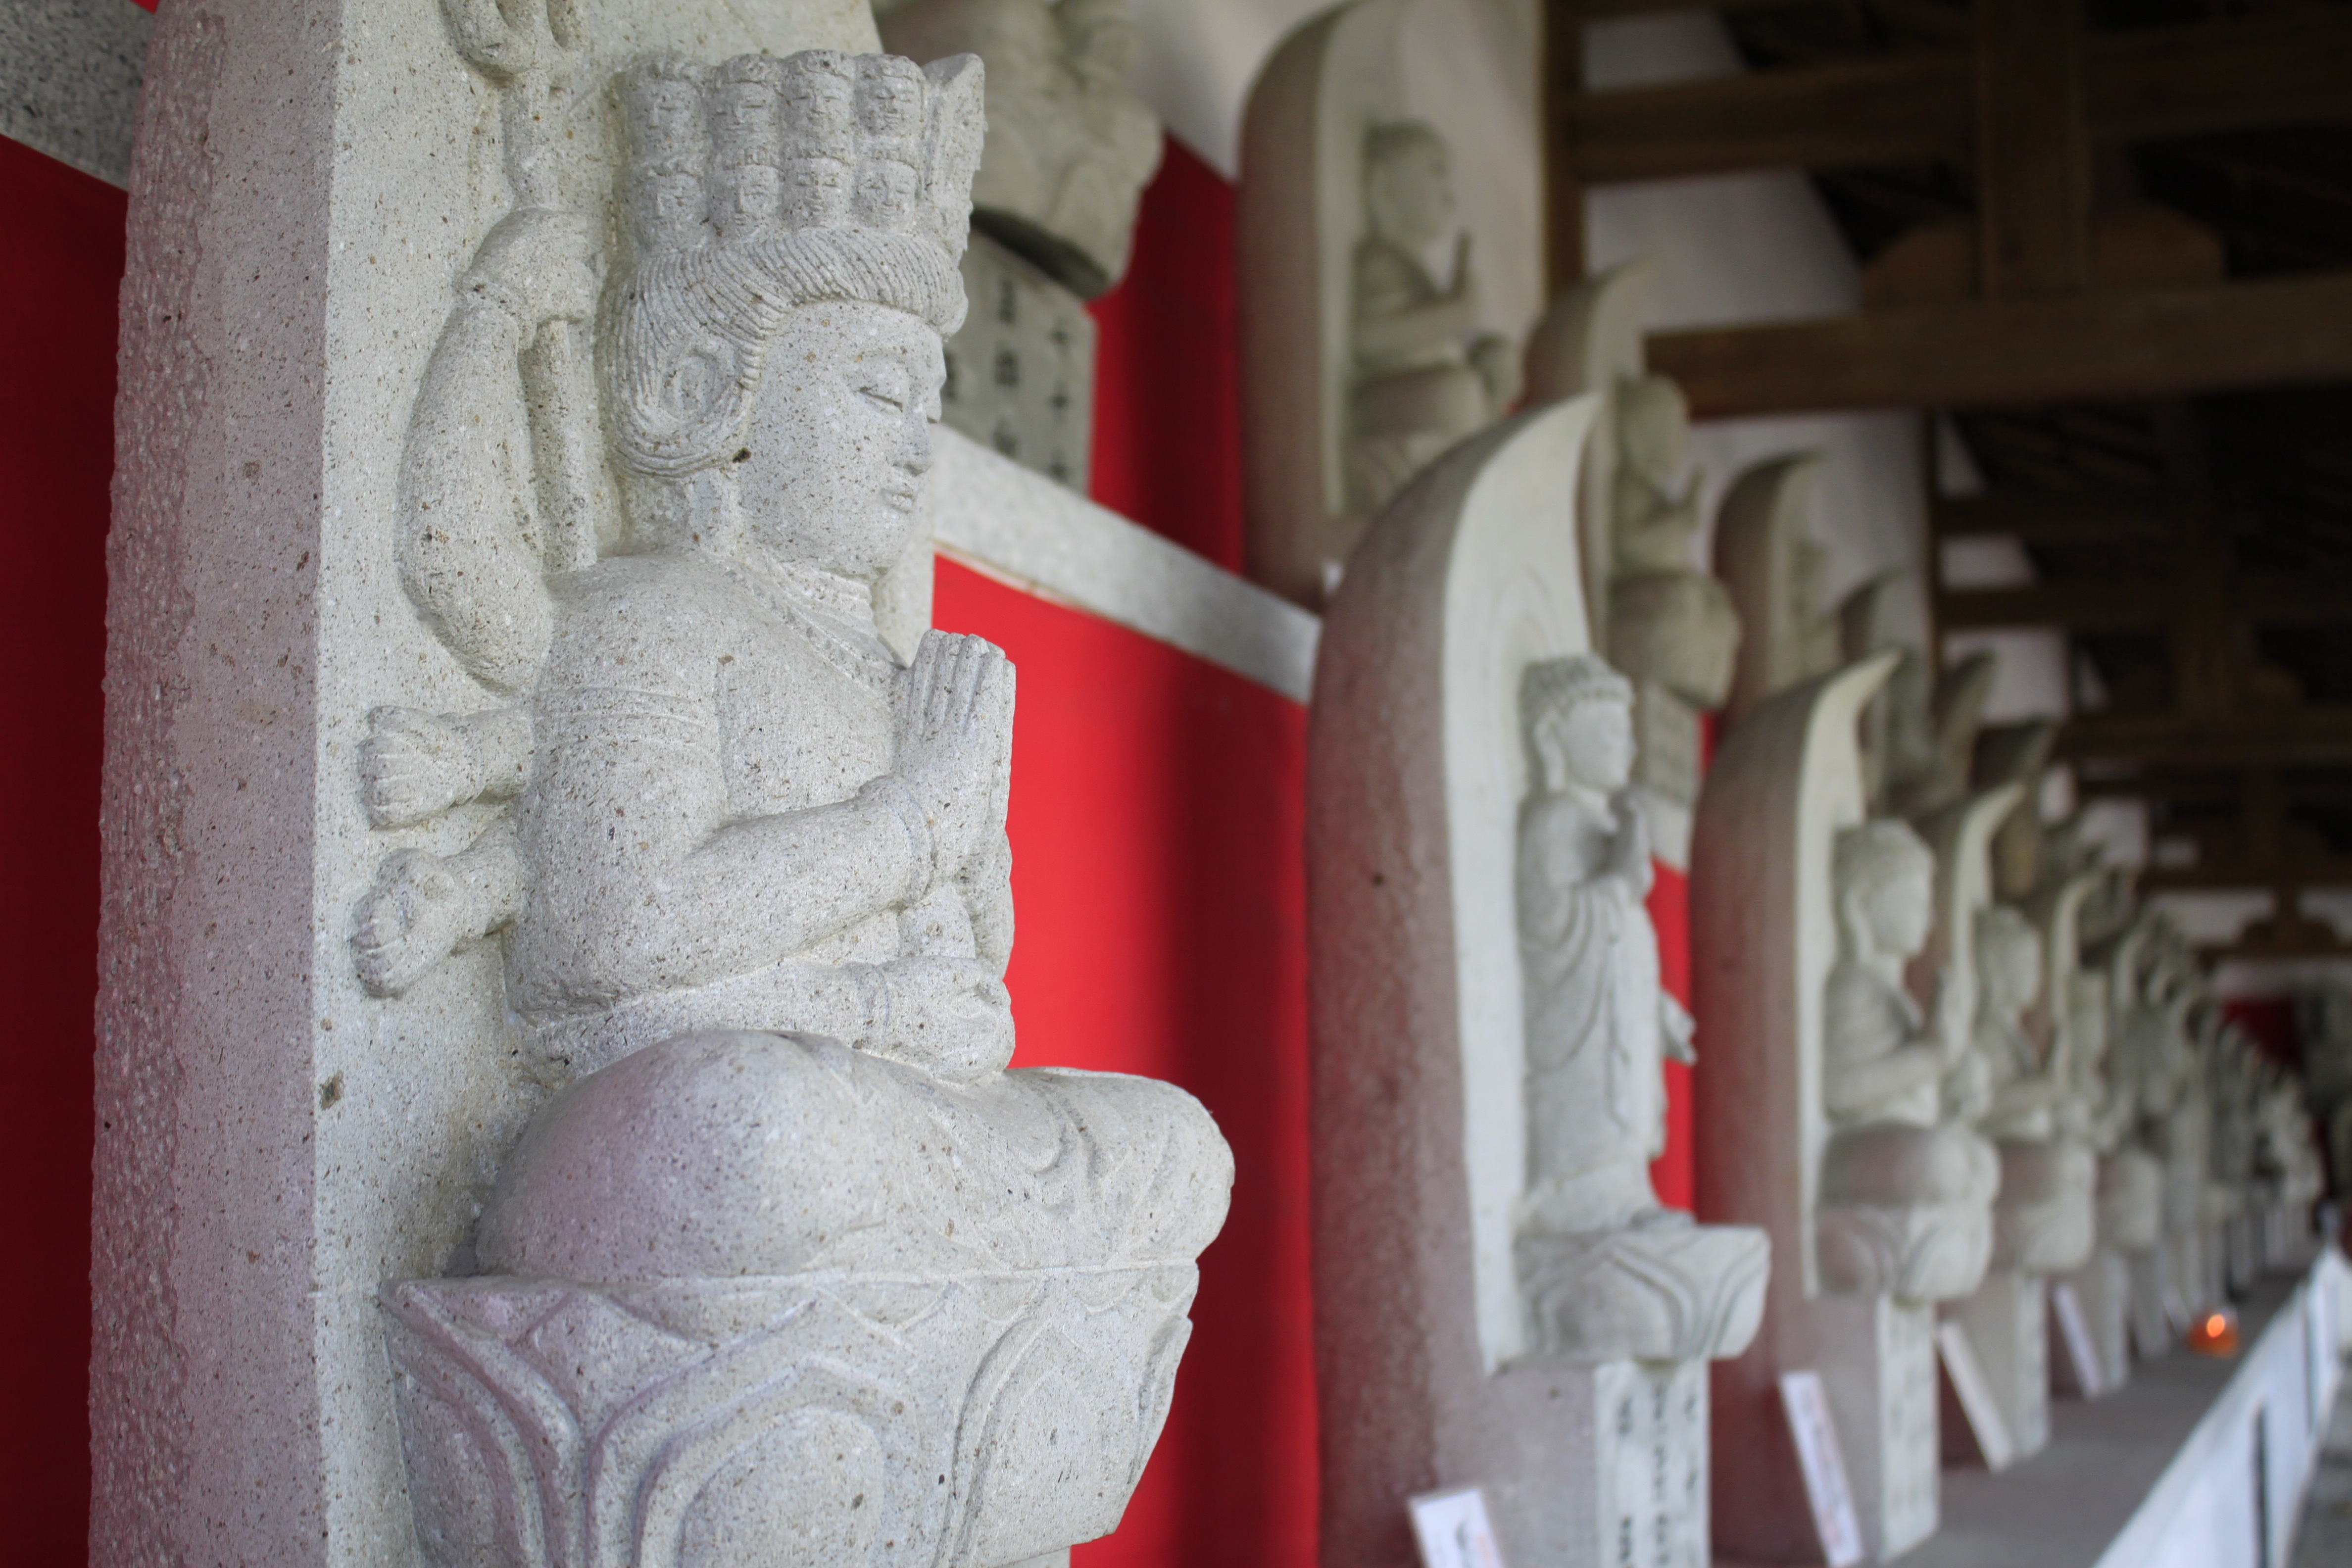
structure, white, wall, statue, column, red, symbol, peaceful, peace, buddhist, buddhism, religion, asia, japan, zen, pray, interior design, sculpture, art, temple, japanese, buddha, carving, china, traditional, east, plaster, stone carving, ancient history